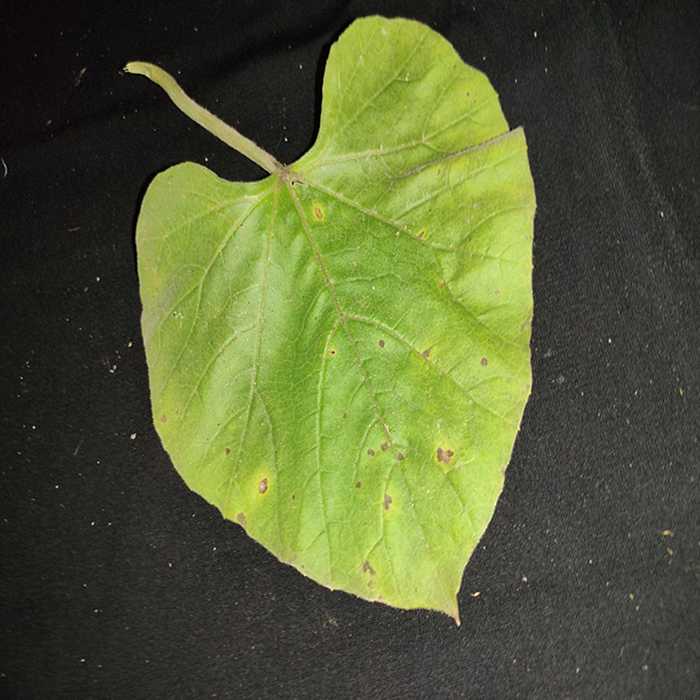
Plant: Bottle gourd
Label: Anthracnose